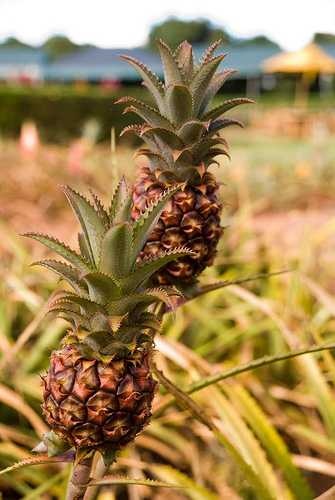
Label: Pineapple